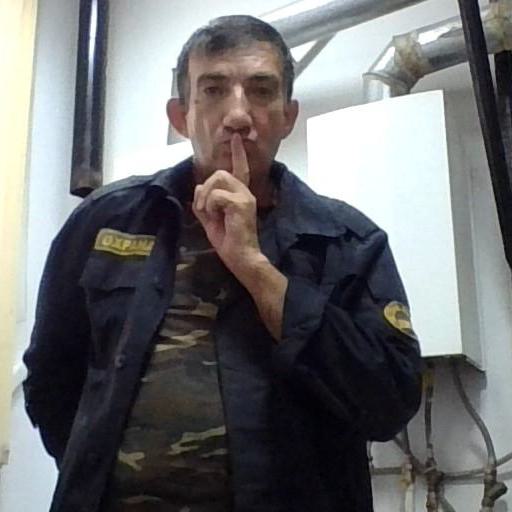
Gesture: mute